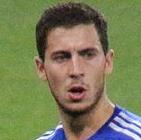
Age: 22